The Dead Man and Being Happy

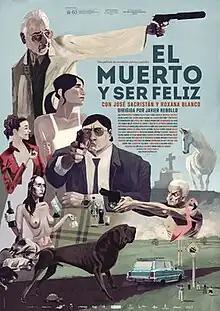
Film poster

The Dead Man and Being Happy is a 2012 road movie directed by and written by , Rebollo, and Salvador Roselli which stars José Sacristán and Roxana Blanco. It is a Spanish-French-Argentine co-production.